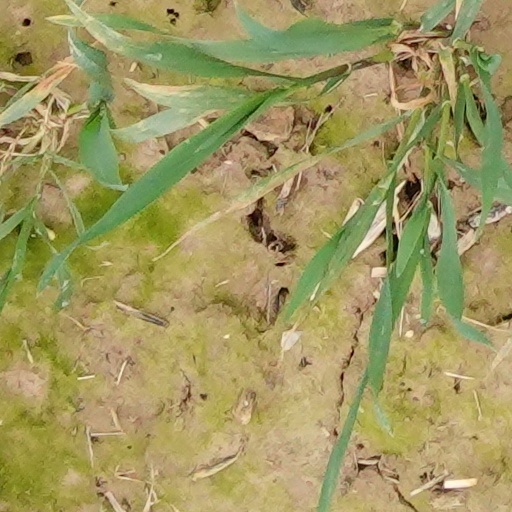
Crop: wheat